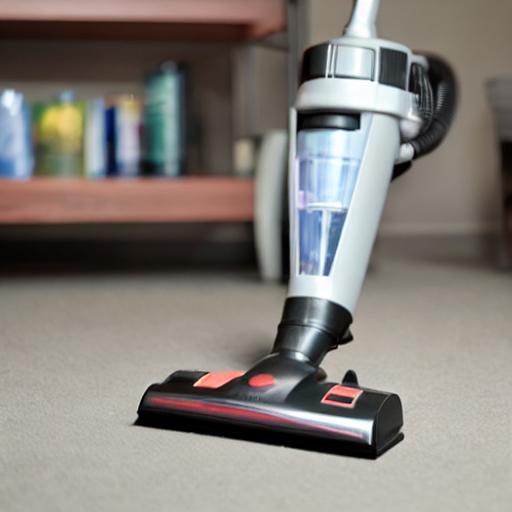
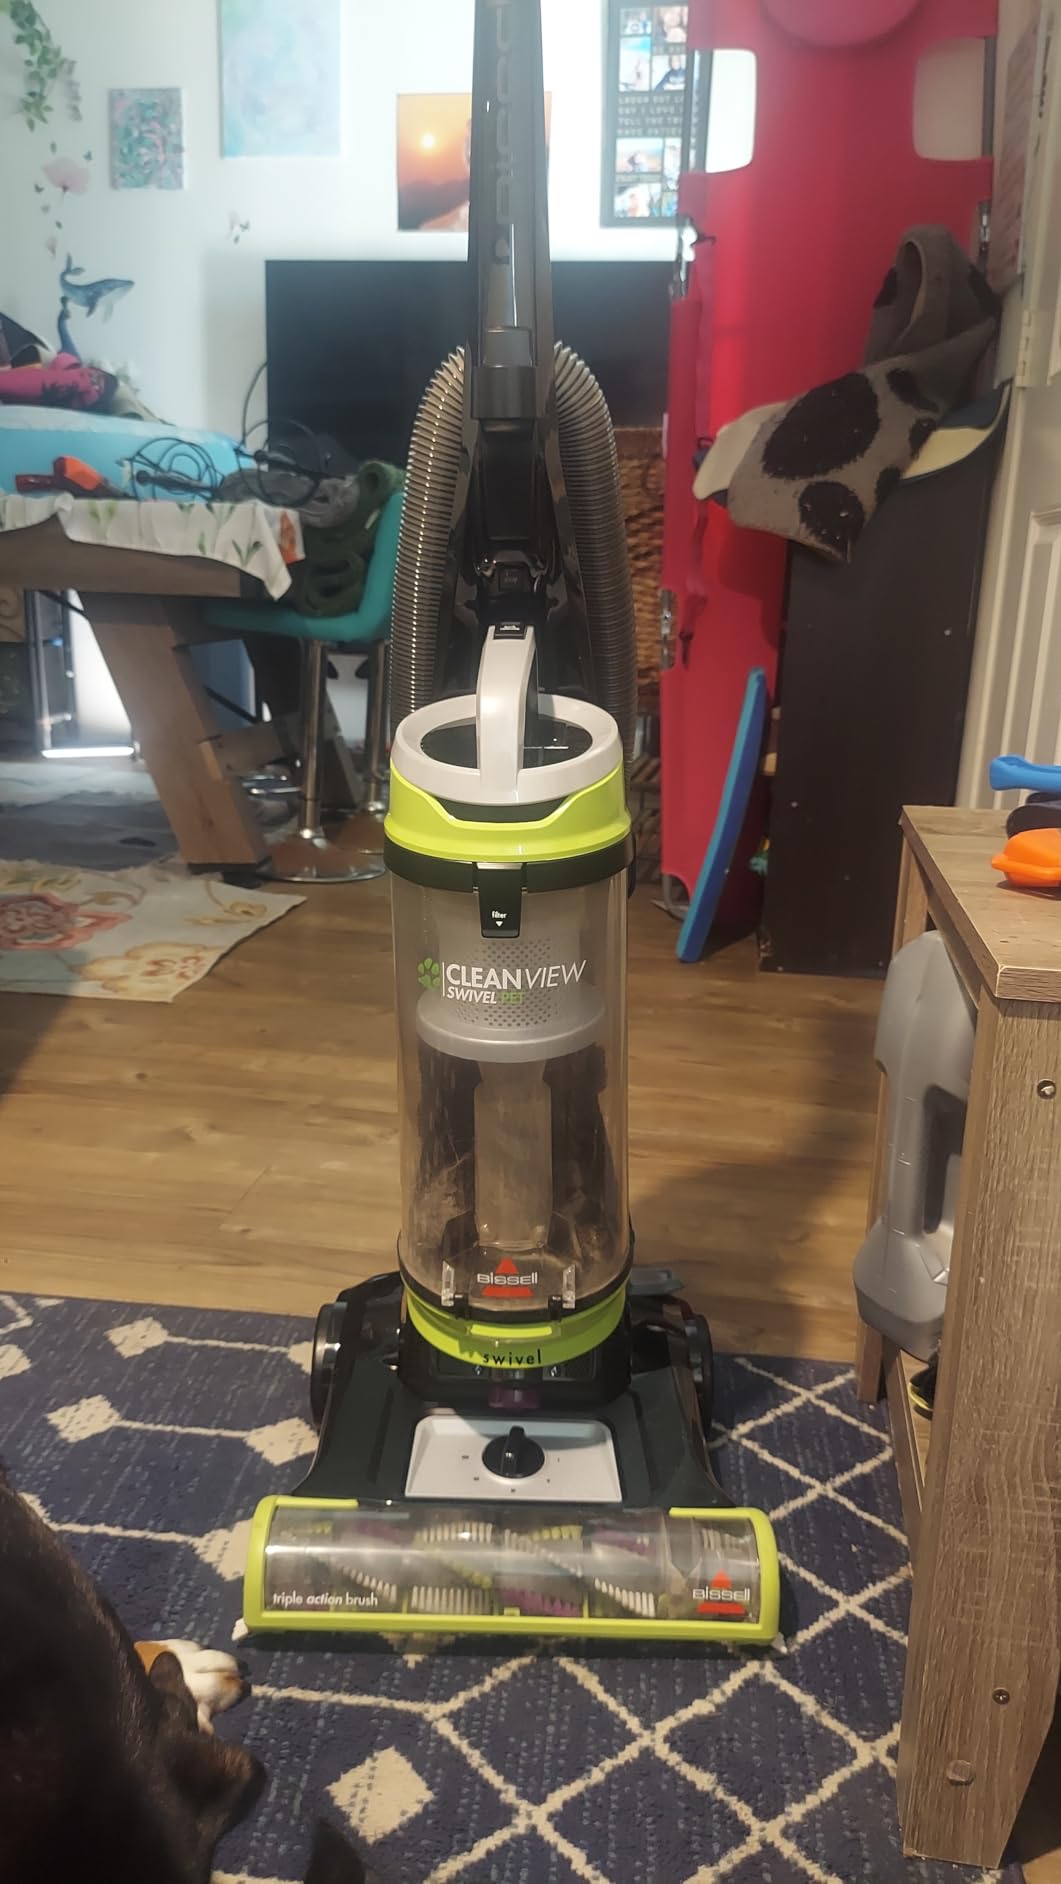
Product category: items_vacuum
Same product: no